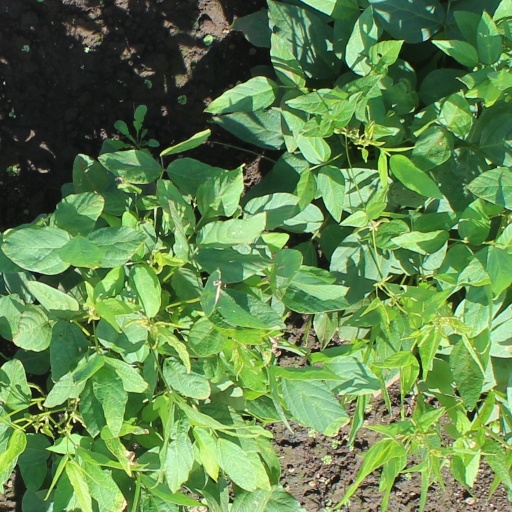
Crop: soybean